John Tippetts

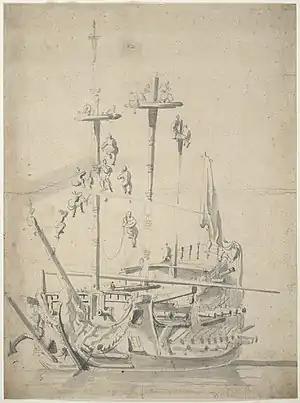
" Constant Warwick"

He was born in Dursley in Gloucestershire in 1622 the son of Richard Tippetts (1600–1663). He was probably apprenticed as a ships carpenter in Bristol.